Kosiki

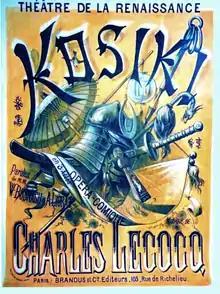
theatre poster with the title "Kosiki" in ornamental letters on a background of assorted Japanese artefacts including fans, Samurai helmet and decorative parasols

Kosiki is an opéra comique in three acts, with music by Charles Lecocq and words by William Busnach and Armand Liorat. It was first produced at the Théâtre de la Renaissance, Paris, on 18 October 1876, with a cast headed by Zulma Bouffar and Jean-François Berthelier. By the standards of Lecocq's biggest successes its initial run of 75 performances was a disappointment.